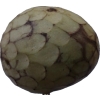
Label: cherimoya